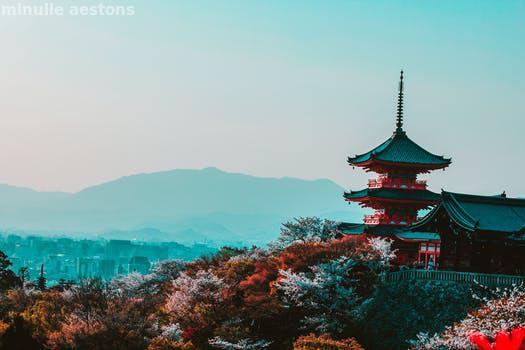
Label: Watermark